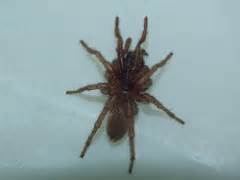
Label: ragno